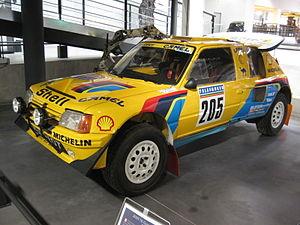
Peugeot 205 Turbo 16 Grand Raid Paris/Dakar - Piloté par Ari Vatanen - Musée de l'Aventure Peugeot de Sochaux.
Peugeot Sport est le département compétition du constructeur automobile français Peugeot. Son siège social se situe comme Citroën Racing et DS Performance à Satory, dans le cluster technologique Paris-Saclay.
Le Musée de l'Aventure Peugeot est un musée de l'automobile du constructeur automobile Peugeot, fondé par la famille Peugeot en 1988, à proximité de son site industriel historique de Sochaux / Montbéliard, en Bourgogne-Franche-Comté, avec environ 80 000 visiteurs annuels, dont un quart de touristes étrangers.
La Peugeot 205 Turbo 16, aussi appelée 205 T16, est une voiture de sport grand tourisme, du constructeur automobile Peugeot, basée sur la carrosserie de la Peugeot 205.